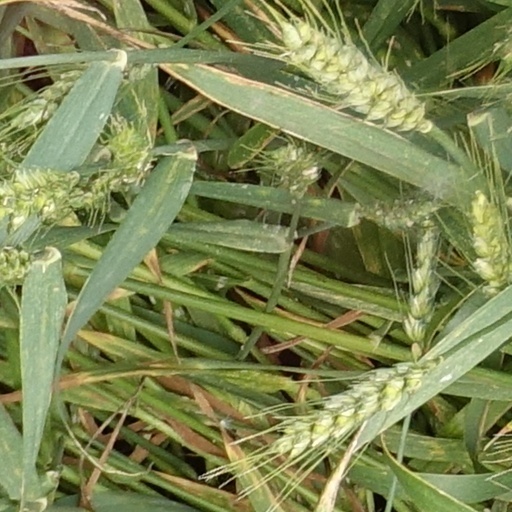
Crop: wheat